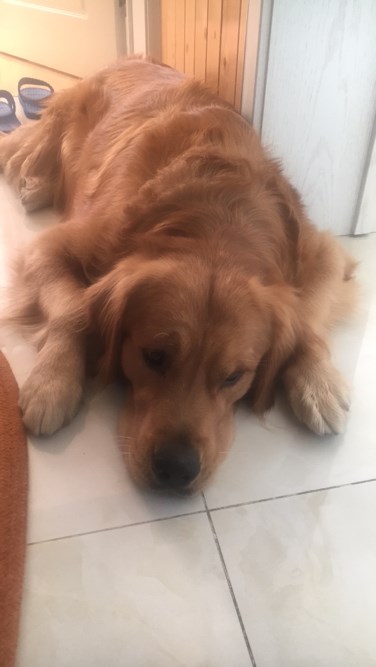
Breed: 5355-n000126-golden_retriever